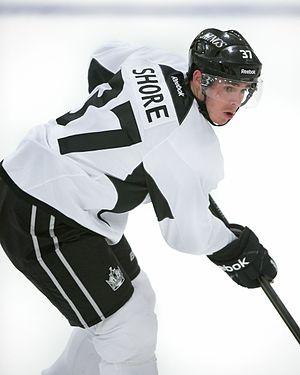
Nick Shore est un joueur professionnel américain de hockey sur glace. Il évolue à la position de centre. Nick est le frère du joueur de hockey professionnel, Drew Shore.